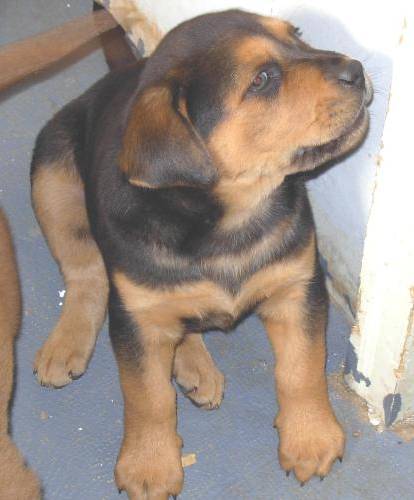
Label: dog